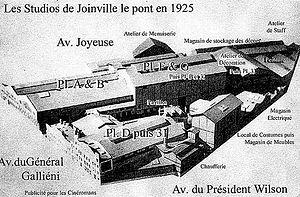
Les studios de Joinville le Pont en 1925
Les studios de Joinville étaient des studios de tournage de cinéma et de télévision situés au 20 avenue du Général Gallieni à Joinville-le-Pont, en activité de 1910 à 1987. Ils étaient disposés sur un terrain de 16 500 m² entre l'avenue Gallieni, l'avenue Joyeuse et l'avenue du Président Wilson.